Wormleighton Manor

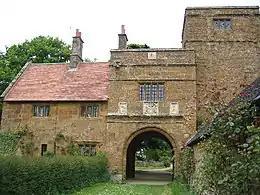
The gatehouse

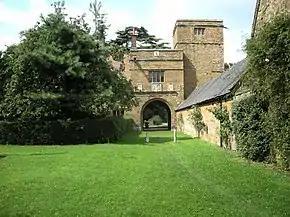
The buildings and gardens

The gatehouse, constructed in 1613, stands about south of the main building. It is of two storeys, built of yellow ashlar and is listed as a Grade II listed building. The archways are high and on the south have aged marigold central carvings and a sundial. On the north and west faces appear the arms of Spencer, distinguishable with its dragon and griffin supporters, while the south face has a central square panel displaying the royal Stuart arms, all dated to the original 1613 building.